Jōyō (nuclear reactor)

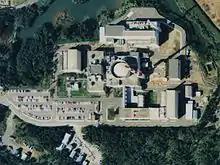
Experimental Fast Reactor Jōyō Made based on <a href="http%3A//w3land.mlit.go.jp/WebGIS/">National Land Image Information (Color Aerial Photographs)

It was made with the purpose of doing tests on and advancing the development of that type of reactor, as an irradiation test facility for construction materials. It also does tests with the nuclear fuel as well as activation experiments.